Wichita, Kansas

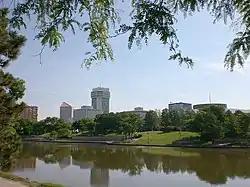
Downtown Wichita viewed from the west bank of the Arkansas River (2010)

Throughout the late 19th and 20th centuries, several other prominent businesses and brands had their origins in Wichita. A. A. Hyde founded health-care products maker Mentholatum in Wichita in 1889. Sporting goods and camping-gear retailer Coleman started in the city in the early 1900s. A number of fast-food franchises started in Wichita, beginning with White Castle in 1921 and followed by many more in the 1950s and 1960s including Pizza Hut in 1958. In the 1970s and 1980s, the city became a regional center of health care and medical research.